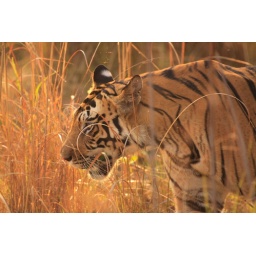
The Mirchani tigress gets down from the hill and searches a place in the shade to hide from the crescent sun light.